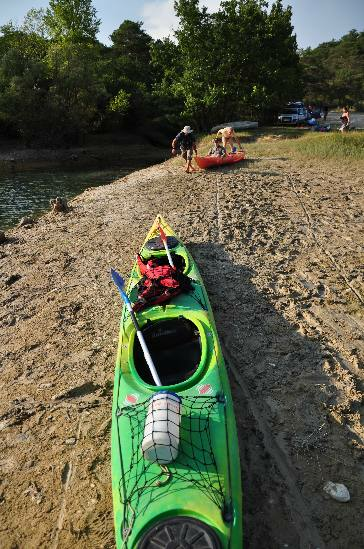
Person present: No